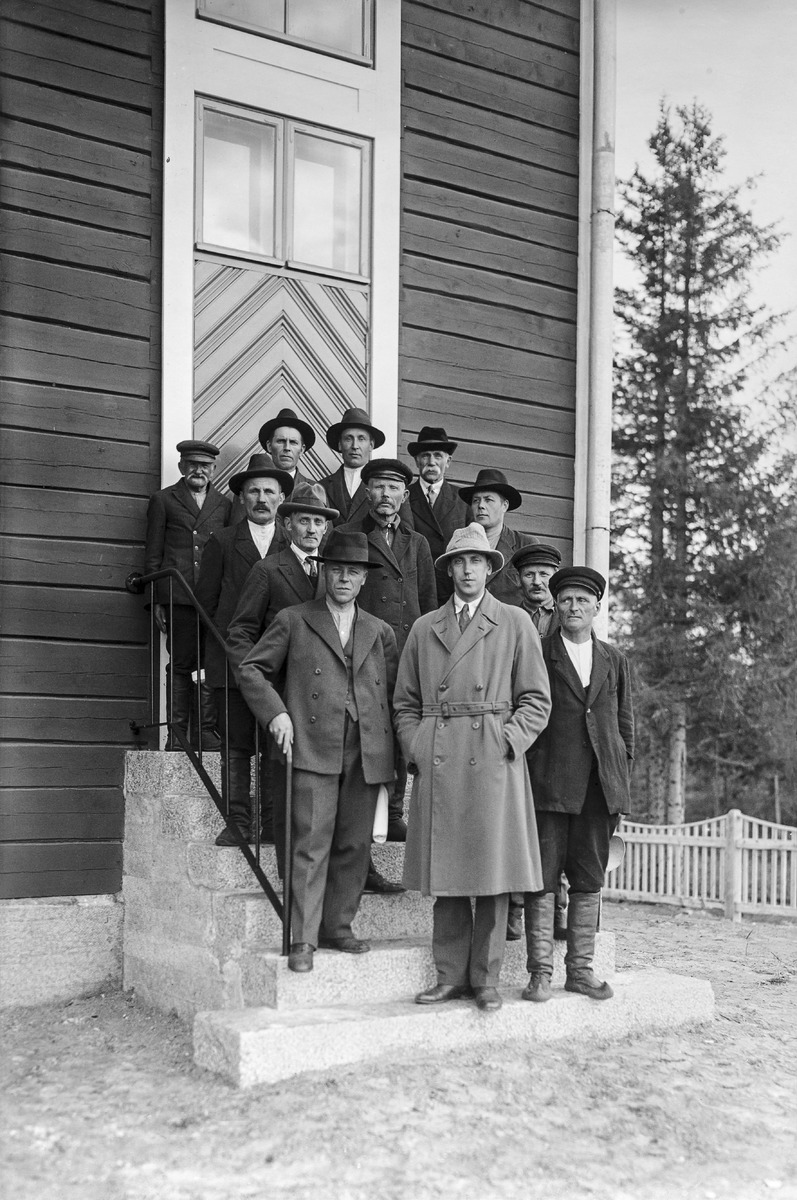
Miehiä Yli-Iin kirkon edustalla
Men in front of the Yli-Ii church
sisällön kuvaus: Miehiä portailla Yli-Iin kirkon edustalla todennäköisesti vuonna 1932. content description: Men on the steps in front of the Yli-Ii church probably in 1932.
Vuosi: 1932
Paikka: Suomi, Yli-Ii, Suomi, Yli-Ii
Aiheet: kirkkorakennukset; kirkot; rakennukset; miehet; ryhmäkuva; churches; church buildings; buildings; men